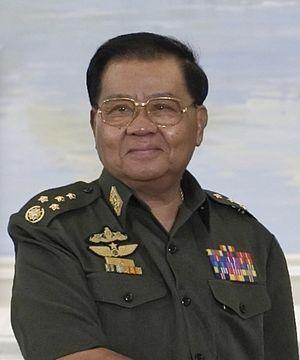
Than Shwe est un officier supérieur et homme d'État birman, chef de la junte militaire d'avril 1992 à mars 2011.